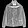
Label: Coat